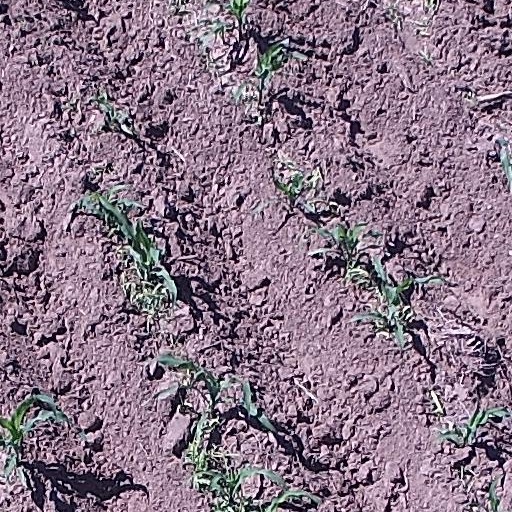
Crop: maize; corn